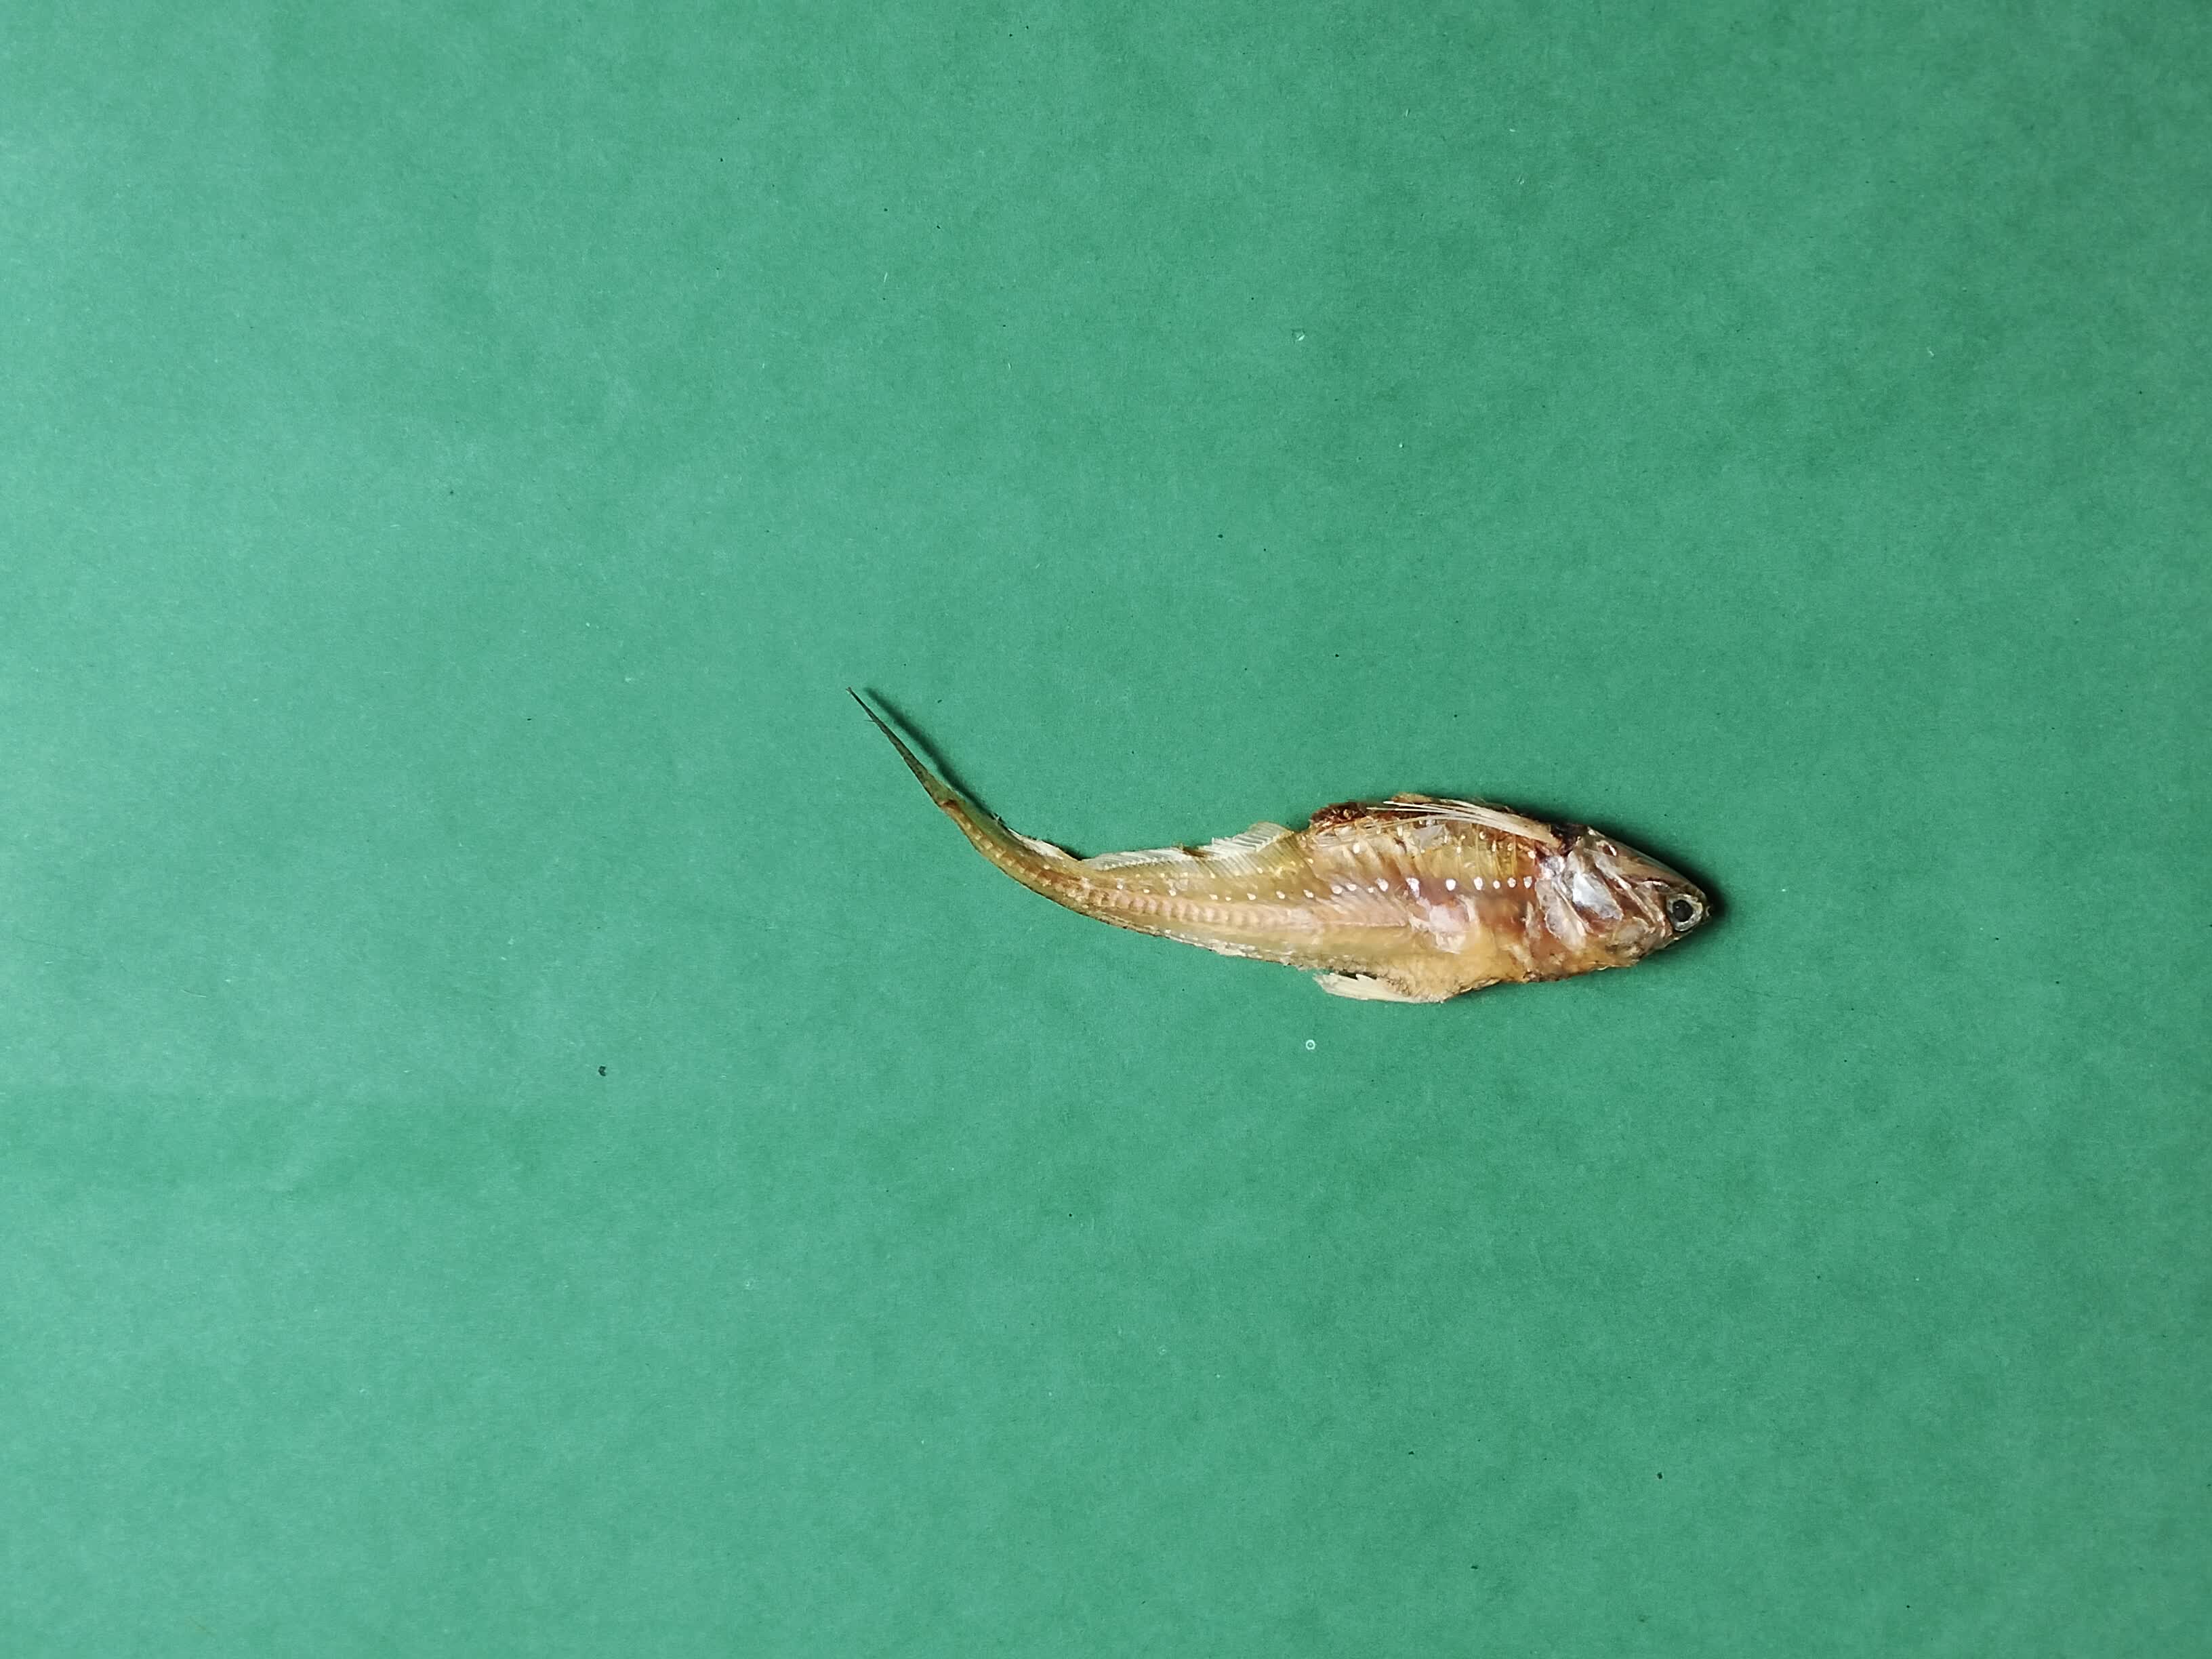
Species: Shundori